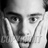
Emotion: surprise